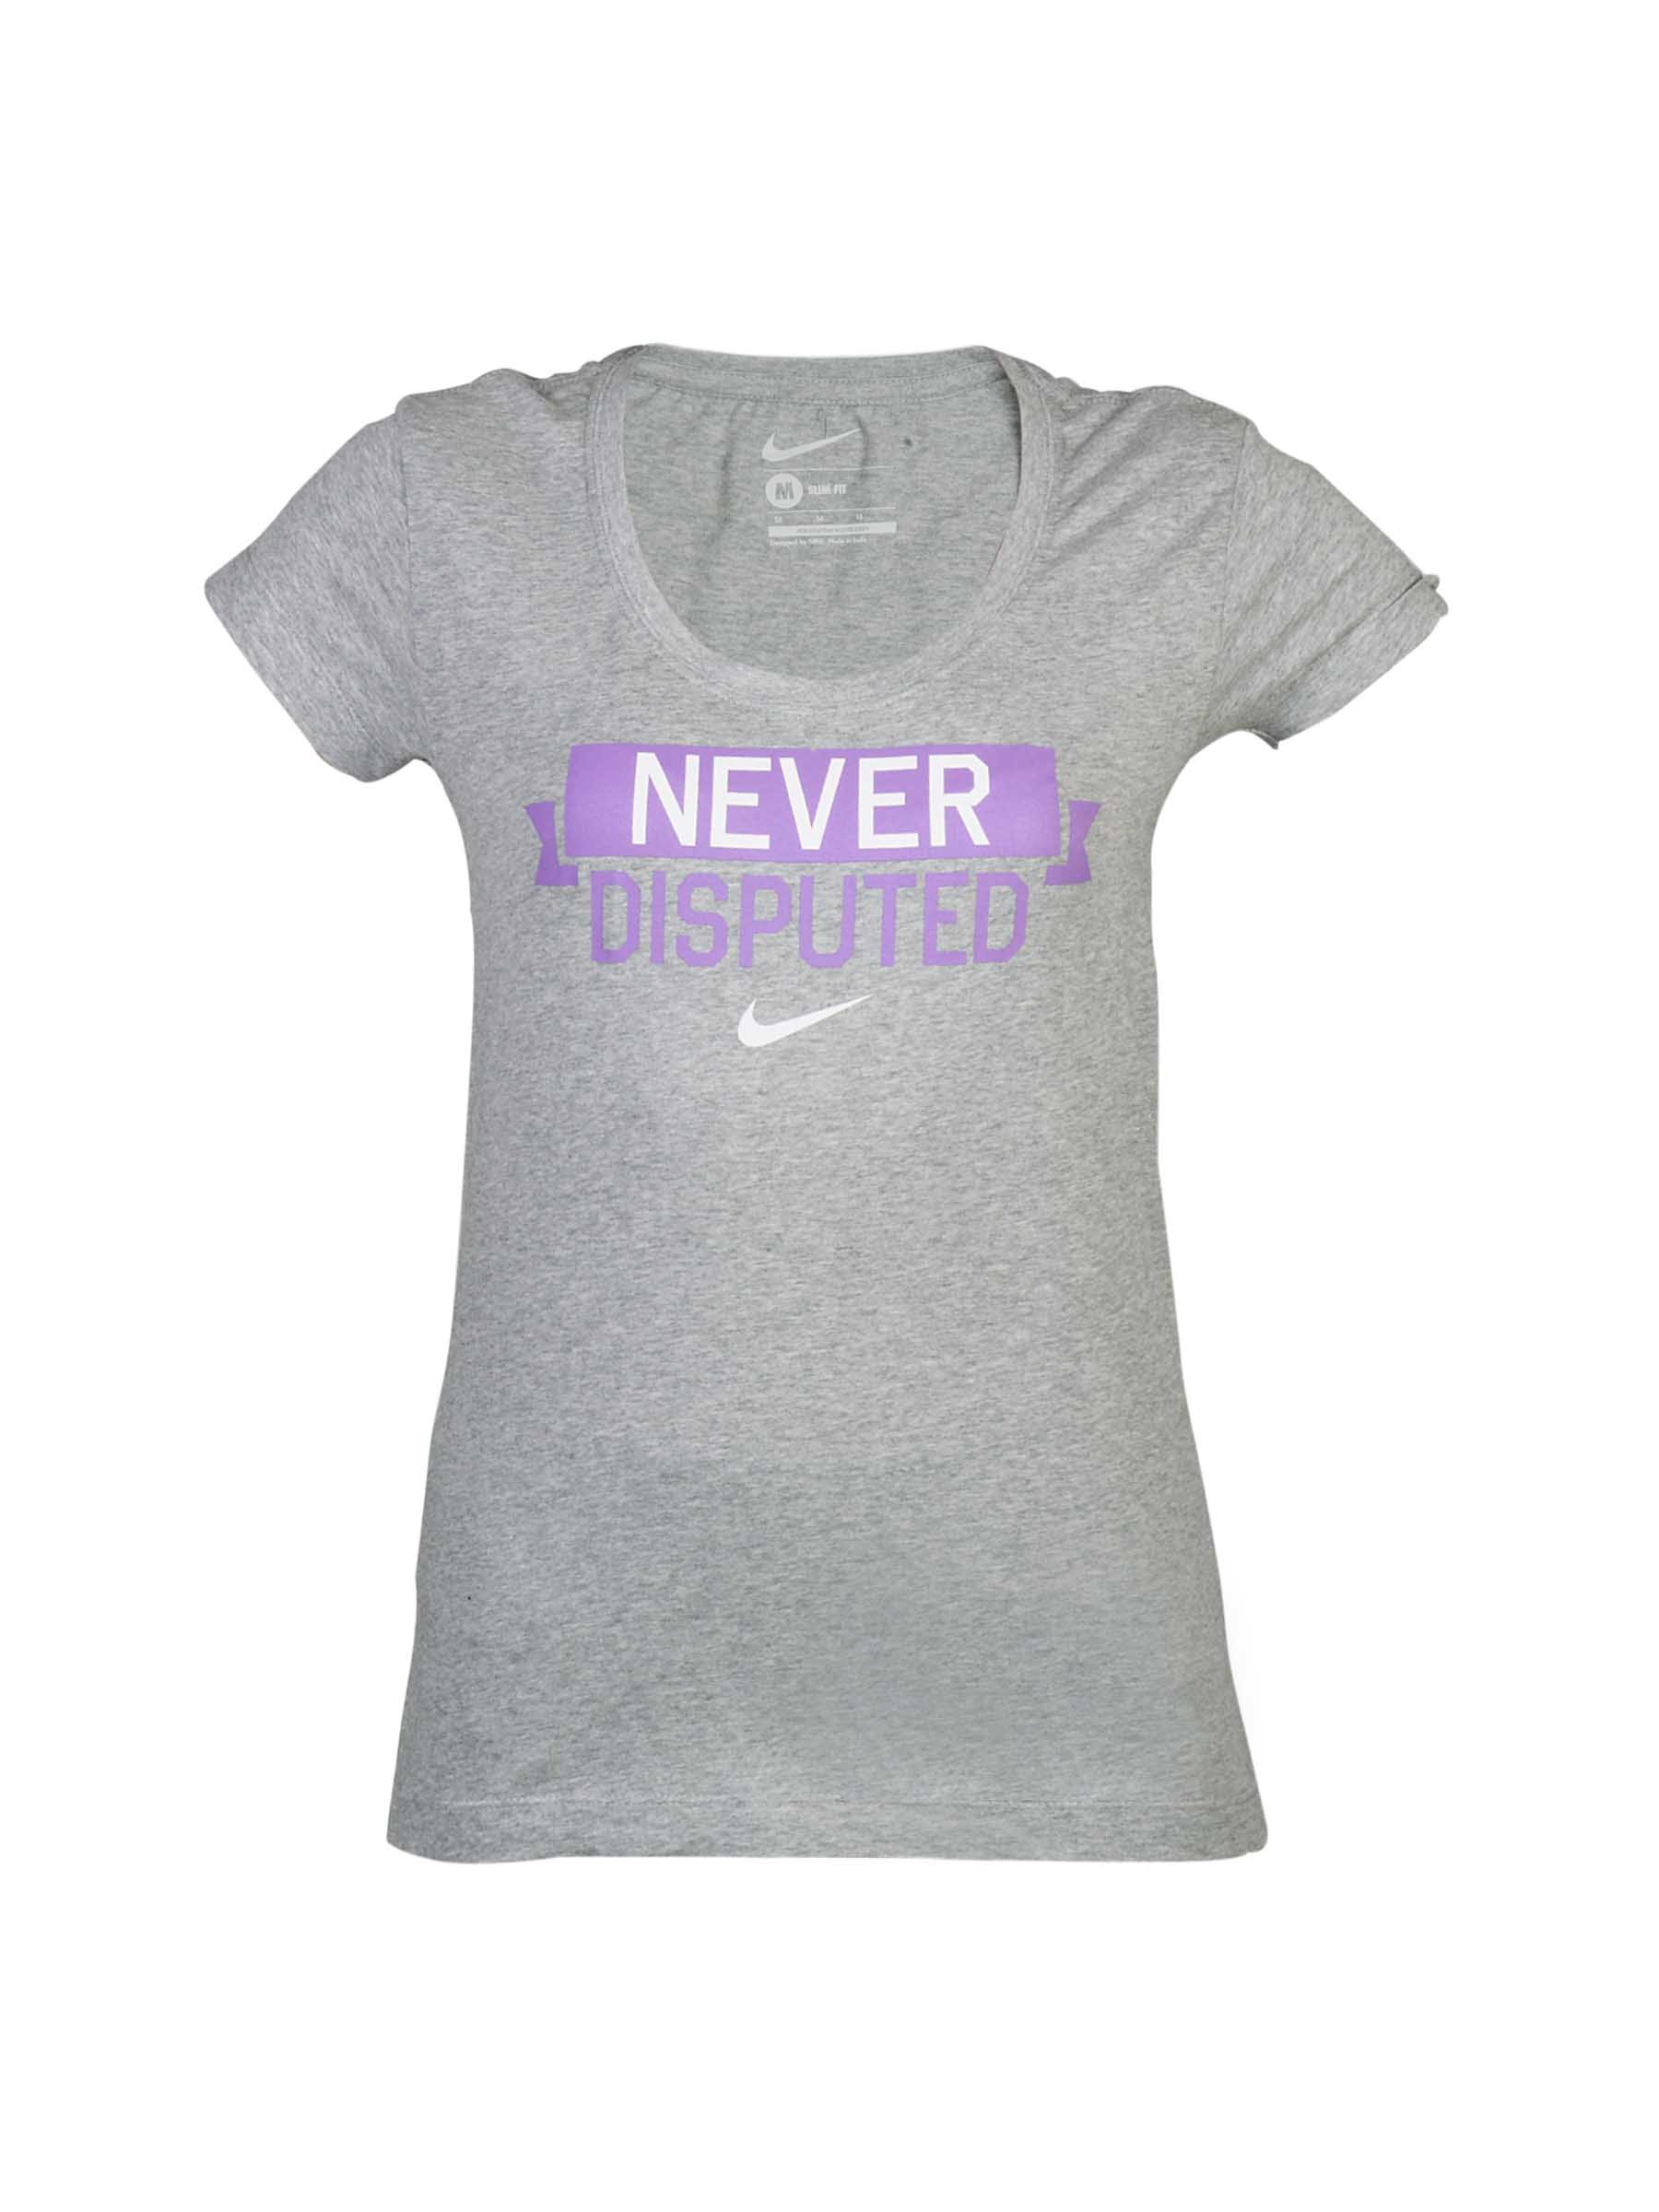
Nike Women Printed Grey T-shirt
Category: Apparel / Topwear / Tshirts
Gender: Women
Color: Grey
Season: Summer 2012
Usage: Casual